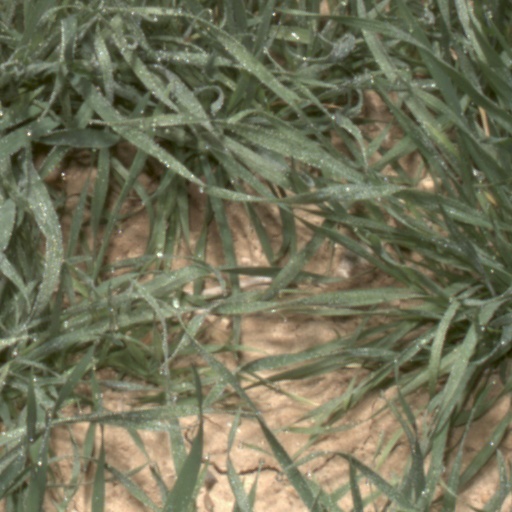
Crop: wheat